Belarusian Democratic Republic

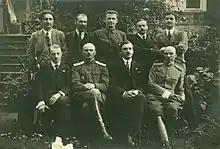
The first government of the People's Republic. Sitting, left to right: Aliaksandar Burbis, Jan Sierada, Jazep Varonka, Vasil Zacharka. Standing, left to right: Arkadź Smolič, Pyotra Krecheuski, Kastuś Jezavitaŭ, Antoni Owsianik, Leanard Zajac.

The government also managed to create between 150 and 350 schools and preparations for the creation of a university in Minsk were initiated.